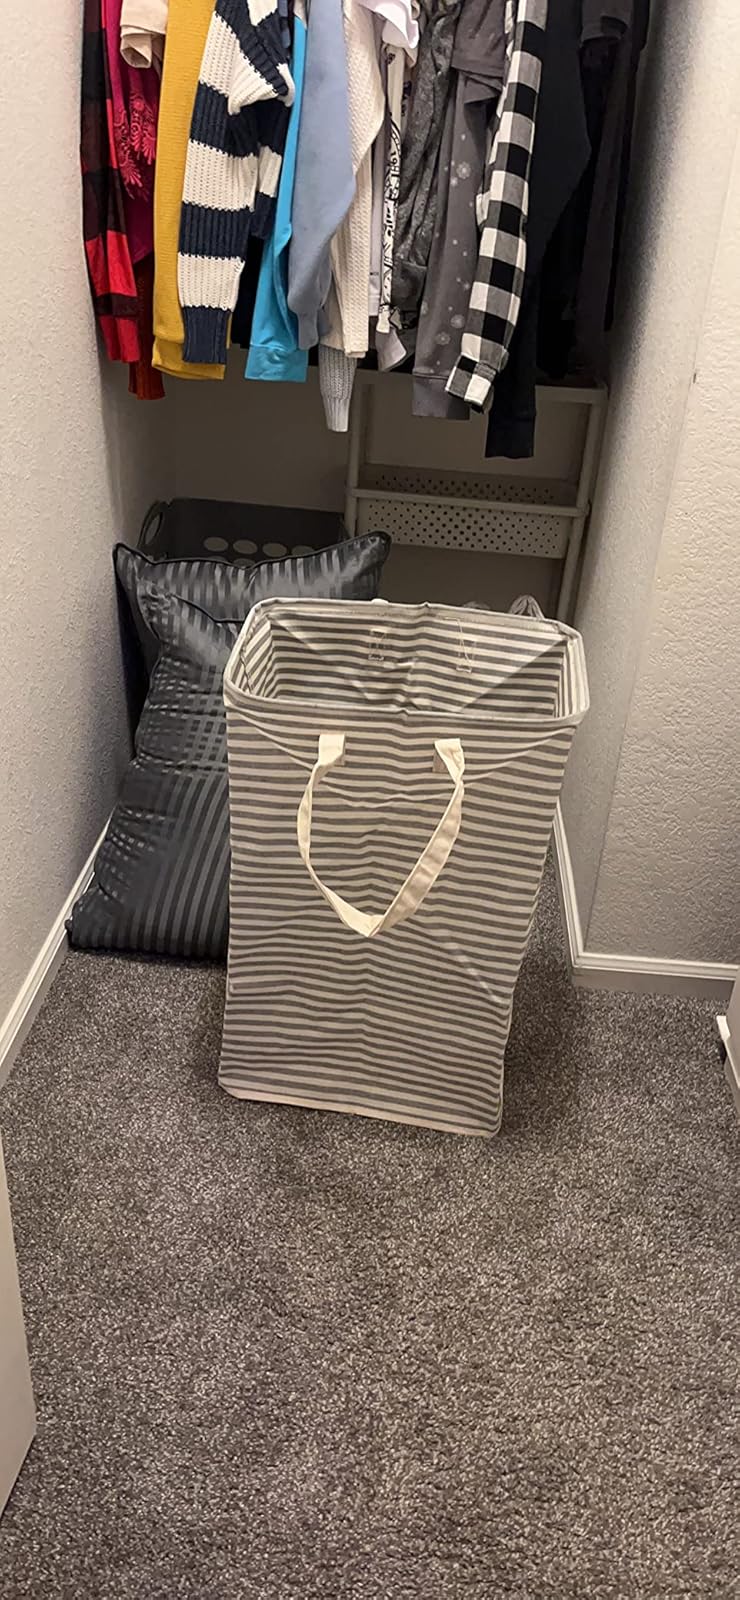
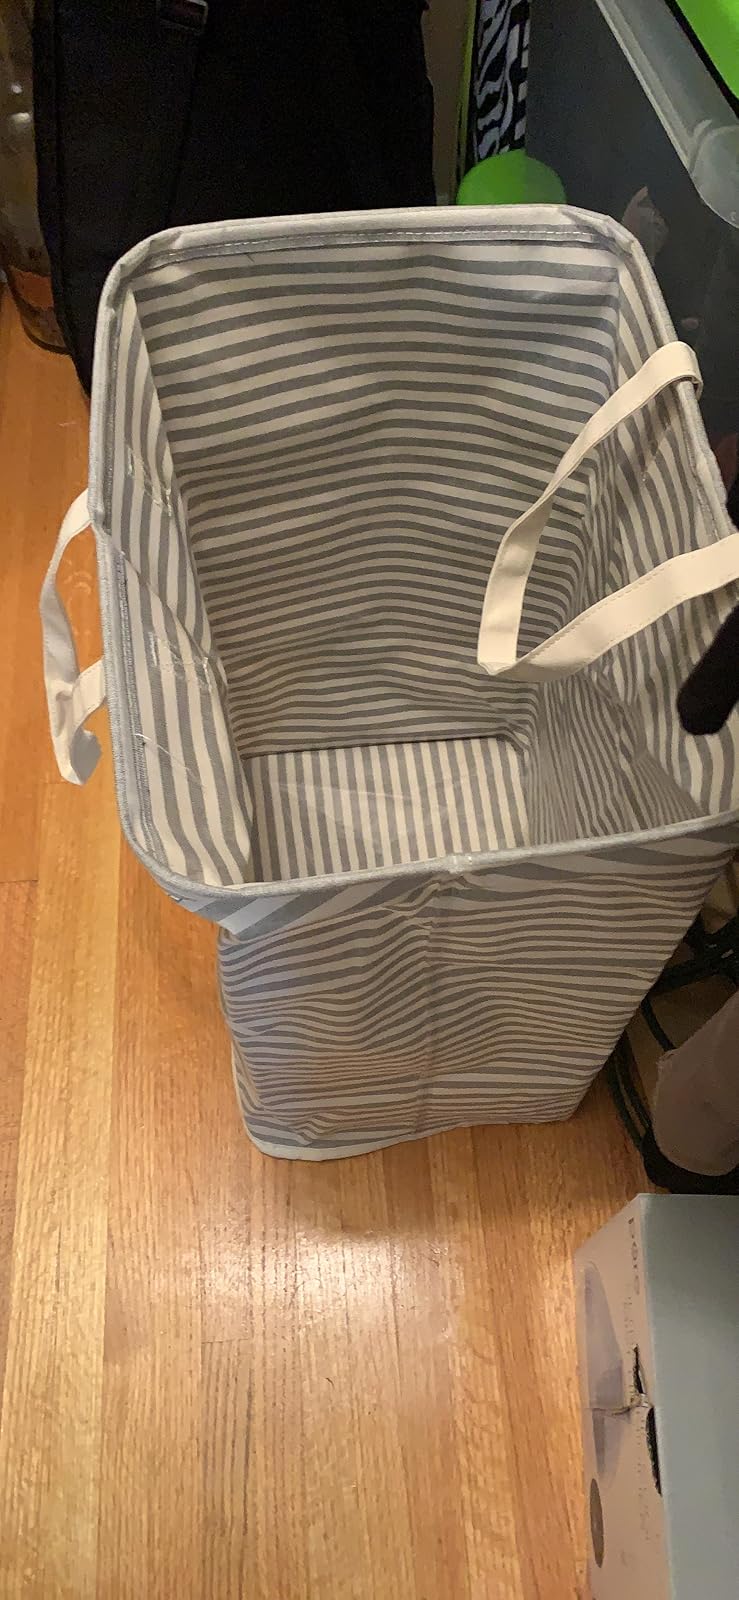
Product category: items_hamper
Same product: yes